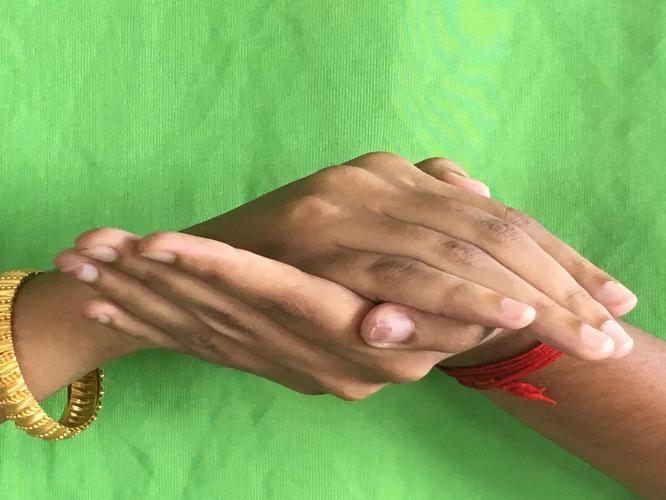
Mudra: Samputa
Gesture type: double_hand